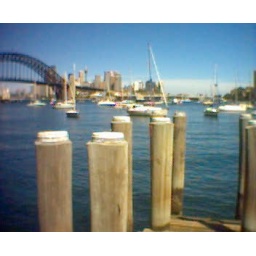
Read the paper by the water on Saturday